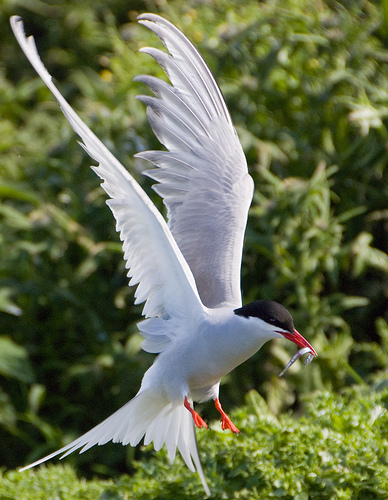
this bird has pure with feathers along it's body, a head that is black, and has bright orange coloring on it's beak and feet.
the tarsus and bill of this bird have the same colour.
a white bird with a black head, bright orange beak, and bright orange feet.
a very large bird with a bright orange beak and legs, blue-grey belly and sides, and black crown.
a large bird with a long wingspan and a tail, and a black top crown.
this bird has wings that are white and has a red billbig white bird with orange feet and beak long wings .
a white bird with a black crown and orange beak.
this bird has a long and orange bill with orange feet as well
this bird has wings that are white and has a black crown
Species: Artic Tern